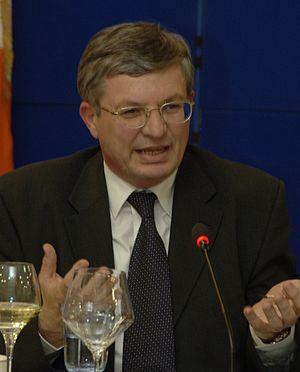
Tonio Borg, est un homme politique maltais. Vice-premier ministre de Malte du 23 mars 2004 au 28 novembre 2012 et ministre des Affaires étrangères du 12 mars 2008 au 28 novembre 2012.